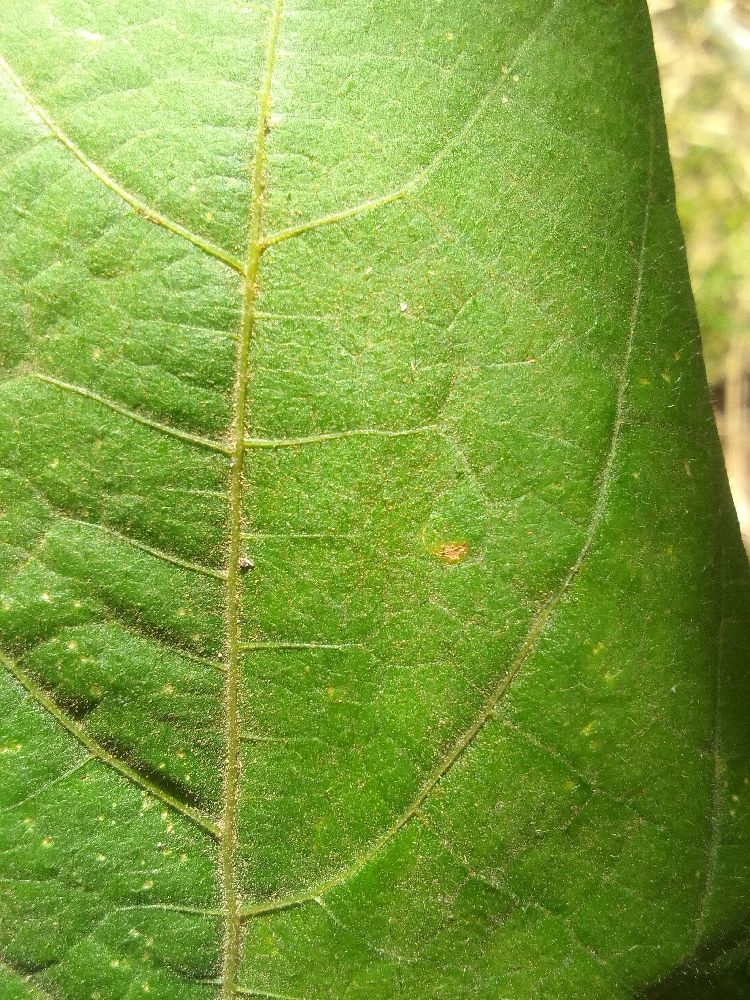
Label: healthy